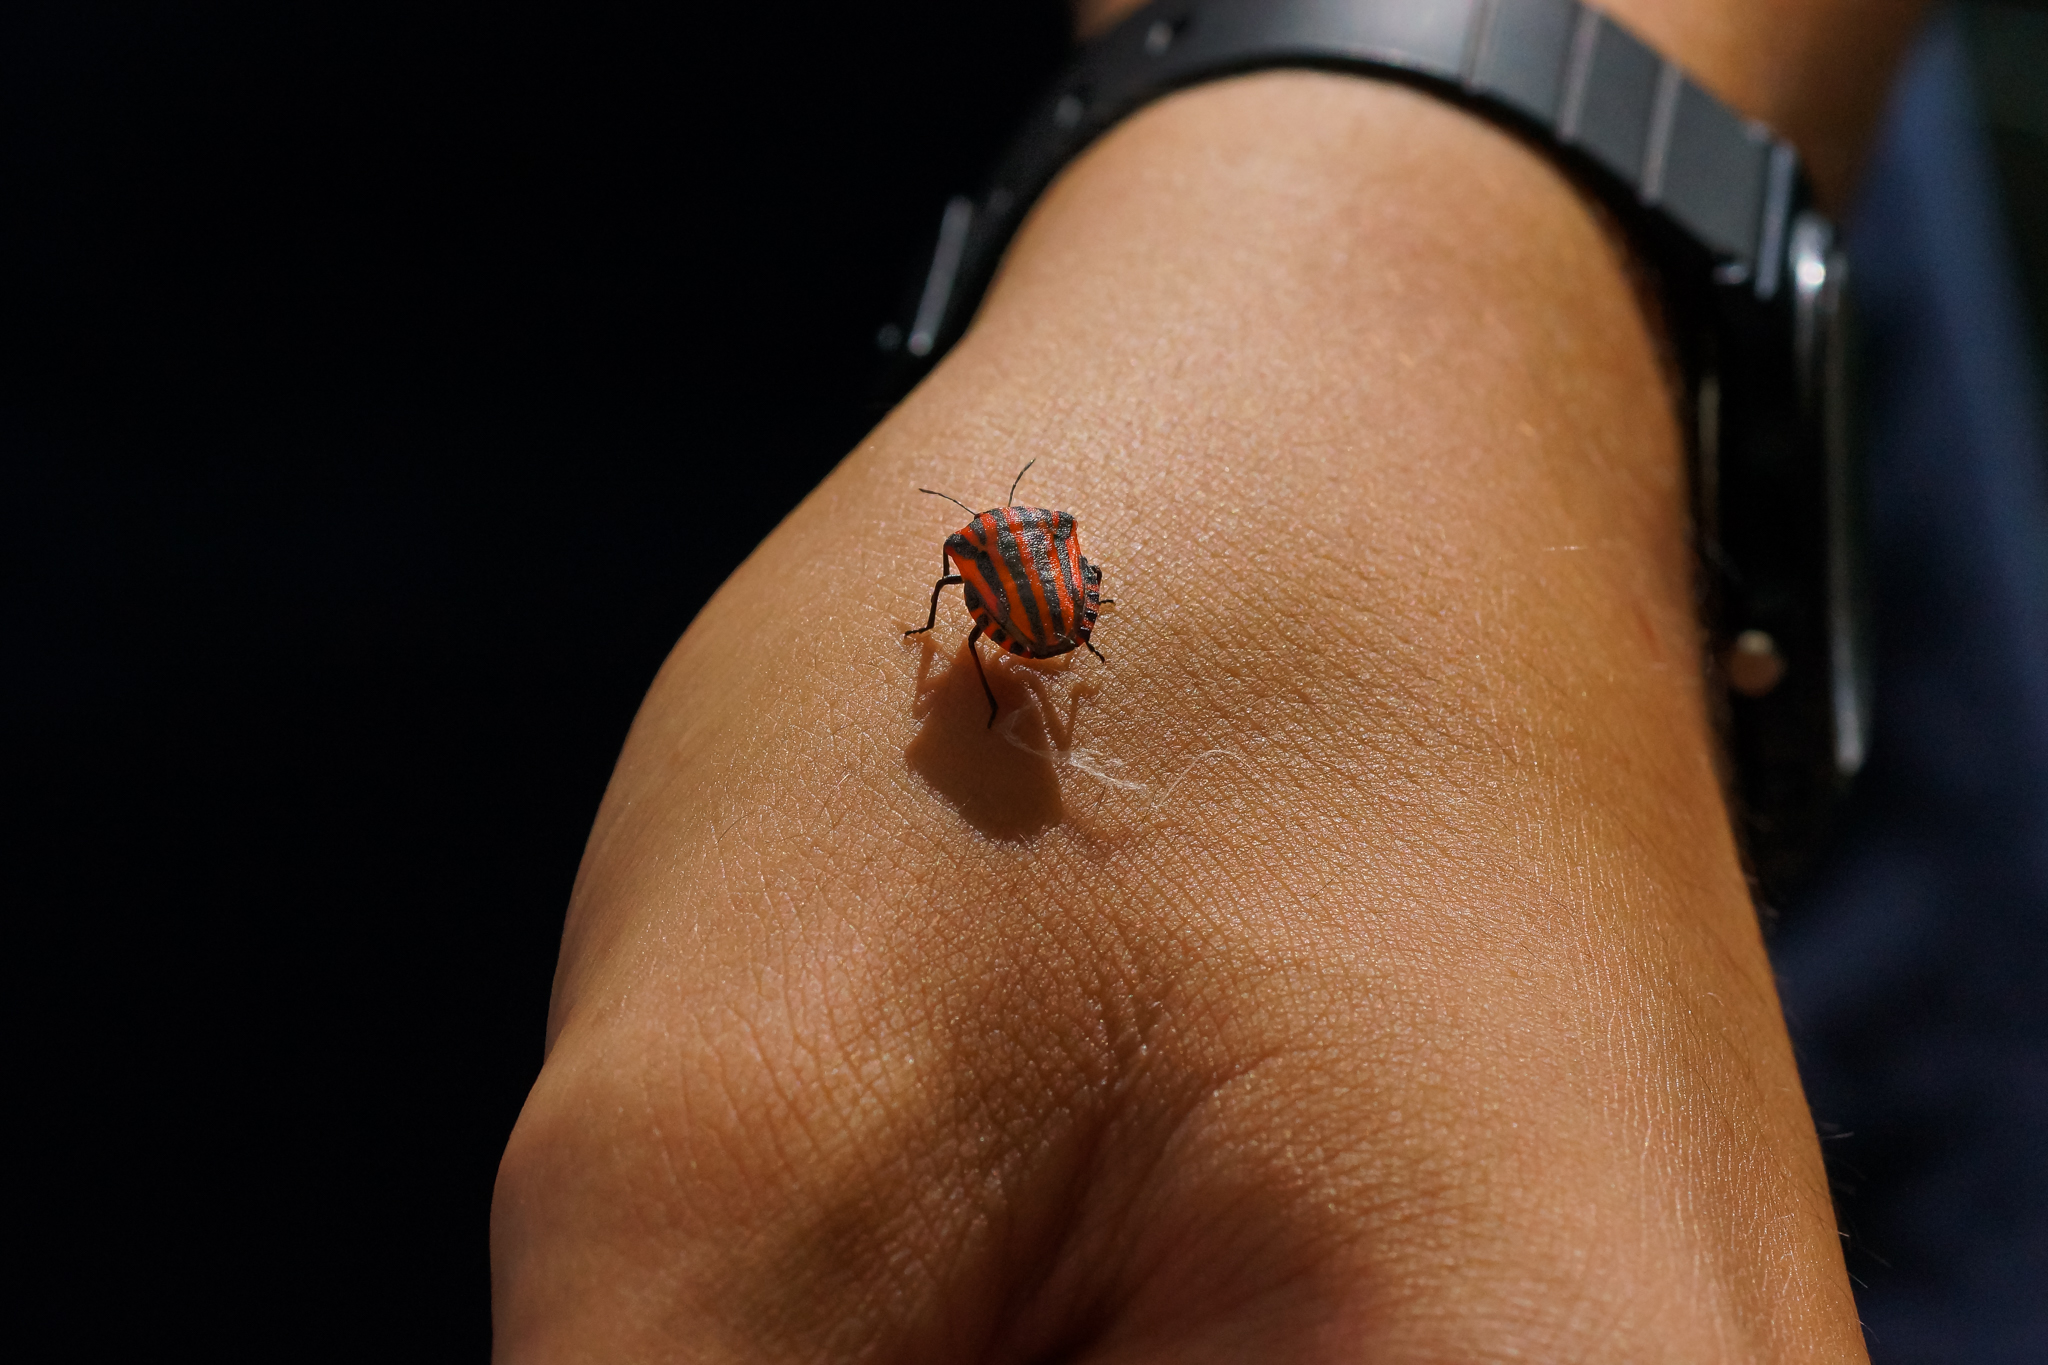
hand, photography, ring, leg, finger, ear, arm, close up, human body, jewellery, nose, eye, skin, organ, macro photography, cuvejuniors, sense, fashion accessory